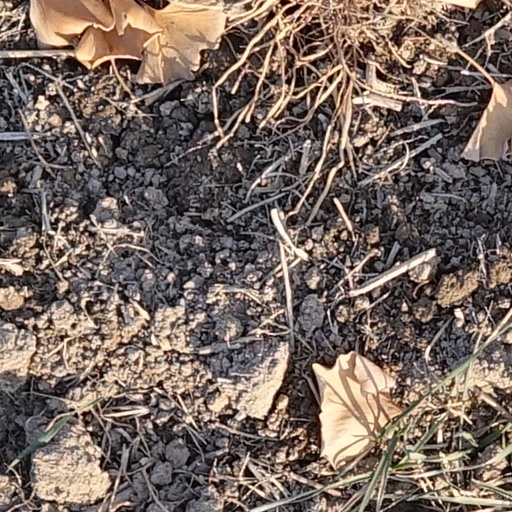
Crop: wheat